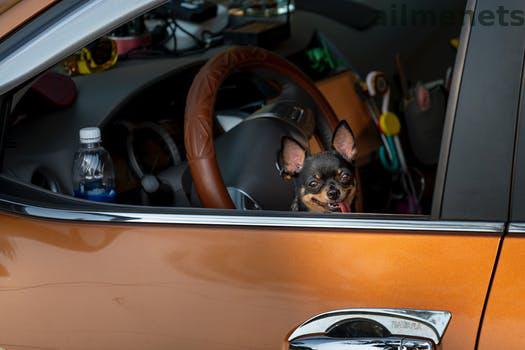
Label: Watermark